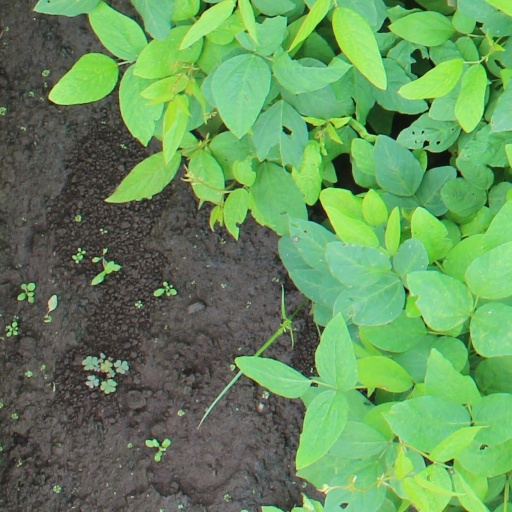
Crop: soybean